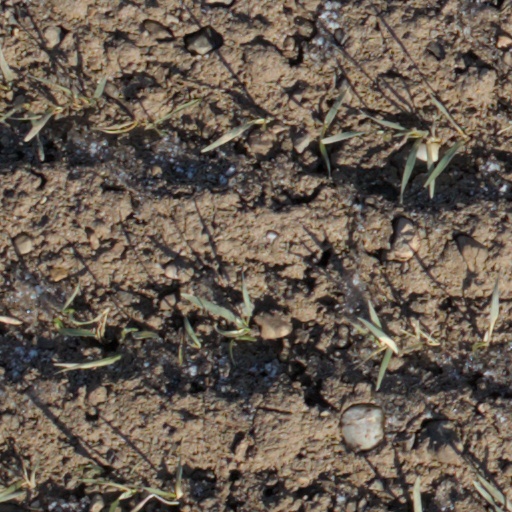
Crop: wheat